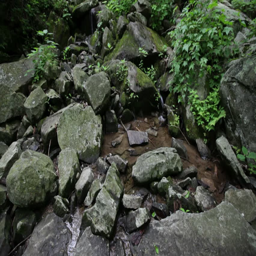
a stream along a trail